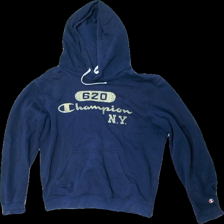
View: front
Type: Hoodie
Category: Unisex
Brand: Not in the list
Brand text on label: Champion
Colors: Blue, Yellow
Material: 87% Cotton 13% Cont?
Pattern: Logo print
Cut: Regular
Size: M
Season: All
Stains: Minor
Damage: stain and damaged color
Damage location: bottom right
Damage 2: stained
Damage 2 location: bottom left
Damage 3: damaged logo print
Damage 3 location: middle center
Price range: <50
Recommended usage: Export
Description: blue hoodie with logo print